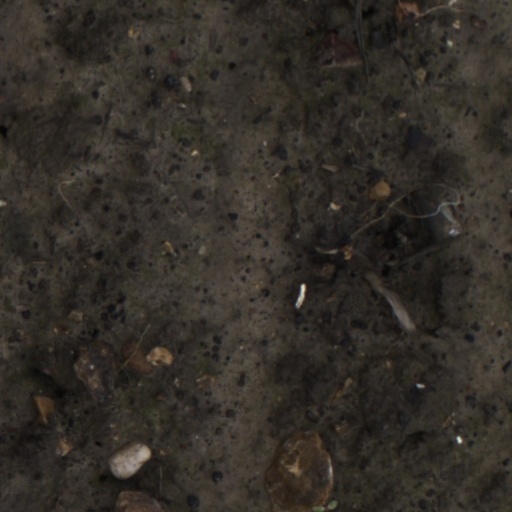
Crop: wheat